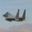
Label: airplane